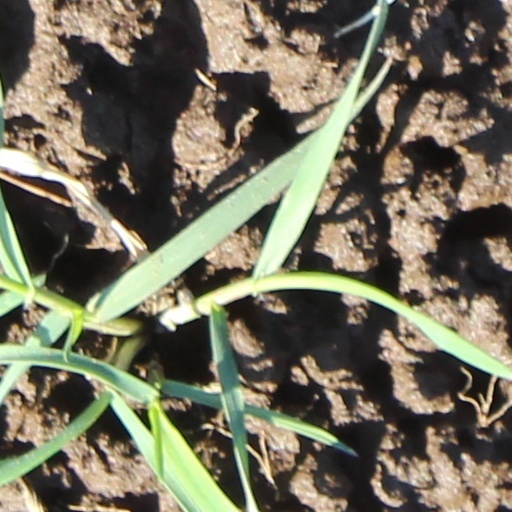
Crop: wheat